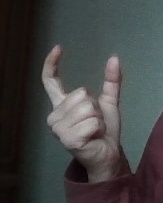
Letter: nun